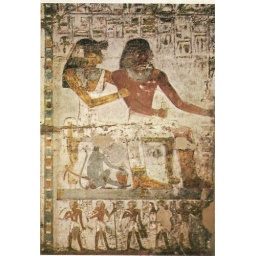
paheri and his wife before offering table a tame monkey is stead under chair eating sycamore.